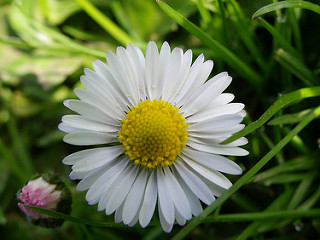
Flower: daisy